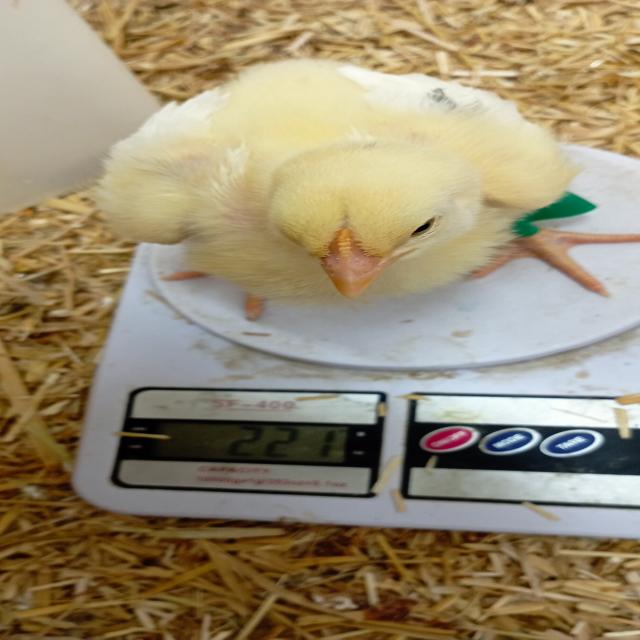
Weight: 221 g